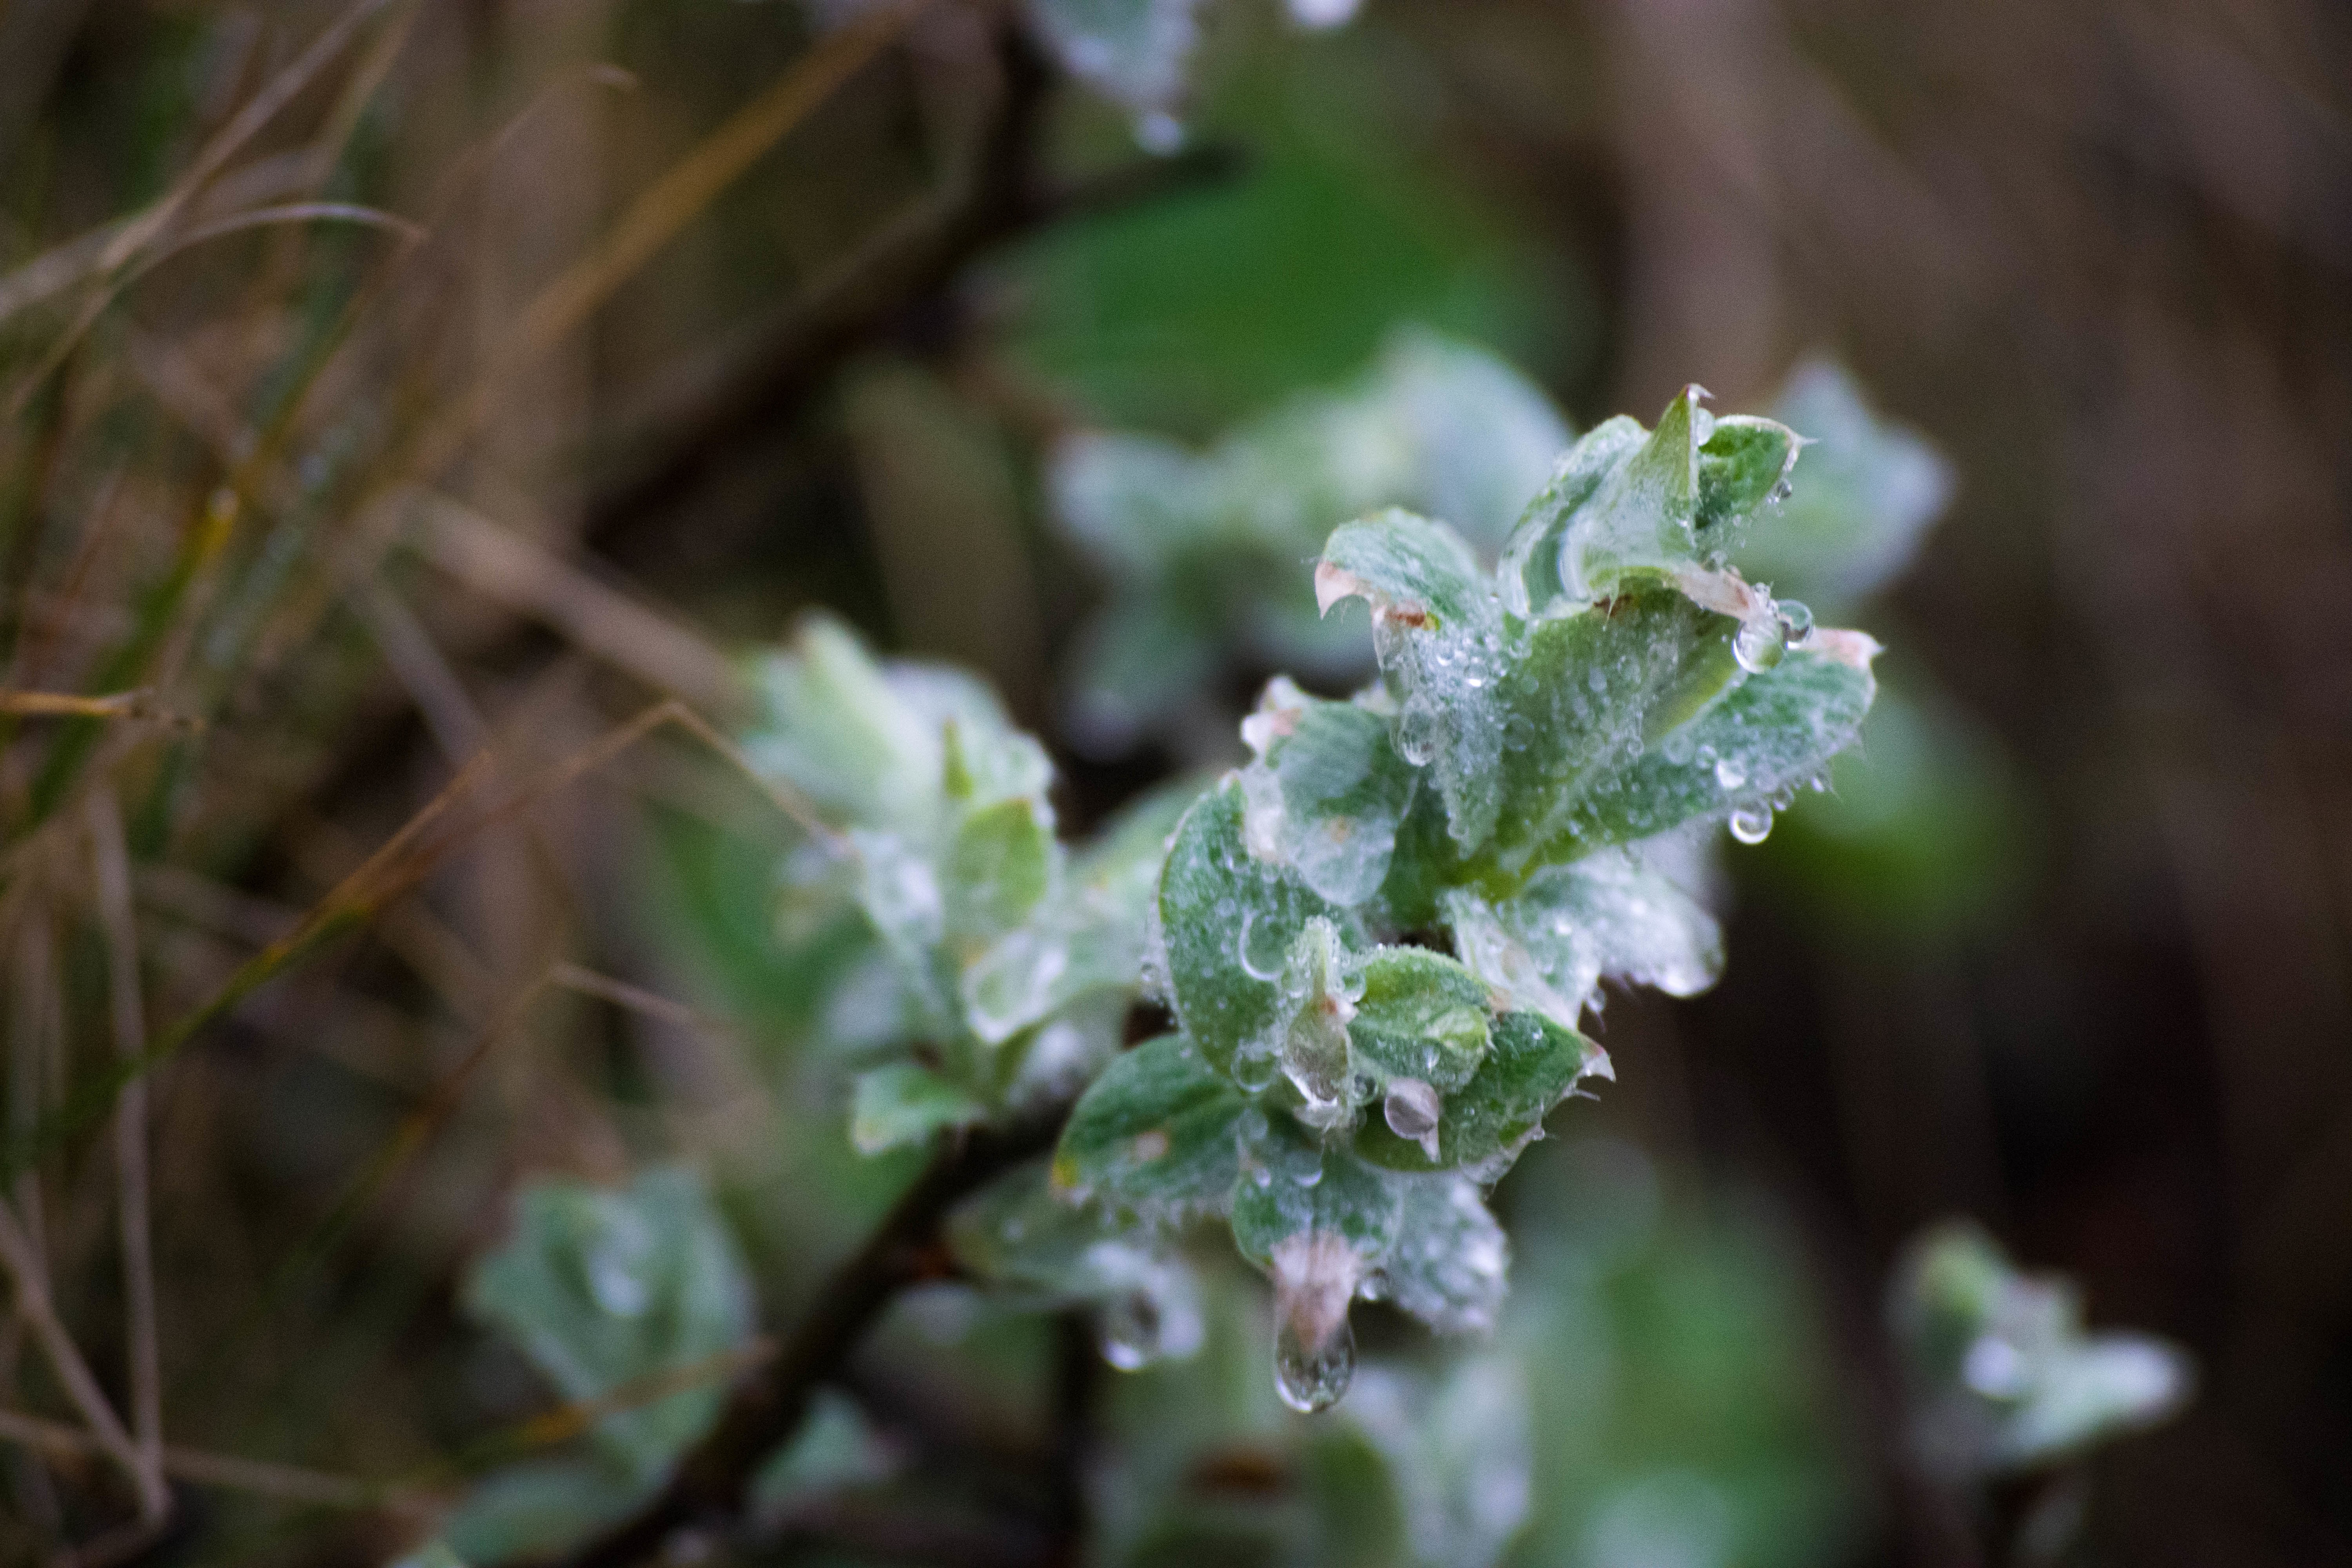
nature, branch, plant, leaf, flower, frost, green, herb, produce, botany, flora, wildflower, close up, shrub, macro photography, flowering plant, plant stem, land plant